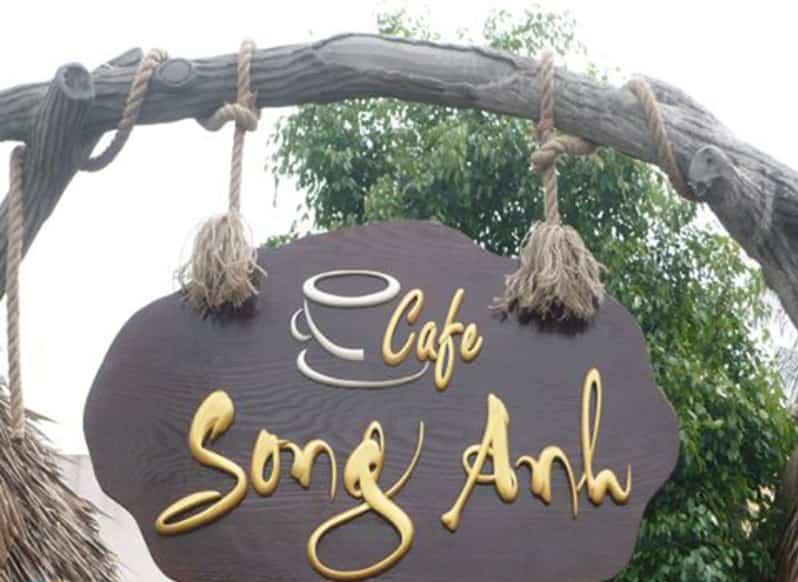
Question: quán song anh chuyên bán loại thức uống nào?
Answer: quán song anh chuyên bán cà phê